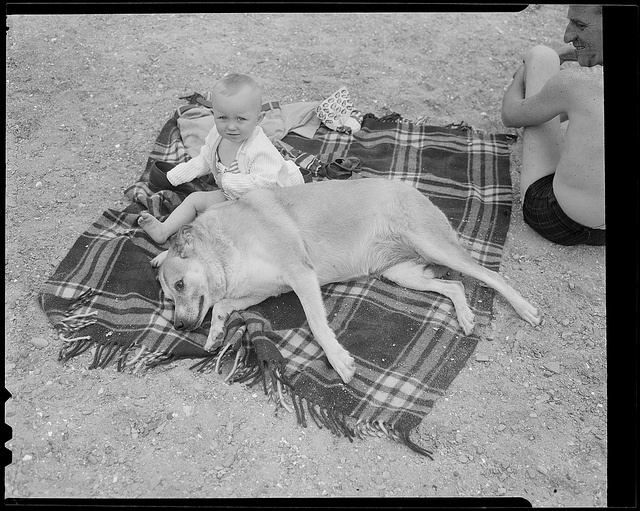
A baby and a dog are sitting on a blanket on the beach.
A person sitting next to a child and a dog on a blanket.
A baby sitting next to a large brown dog.
A baby and tan dog on a blanket near a man.
A dog lays next to a baby on the beach